First presidential transition of Donald Trump

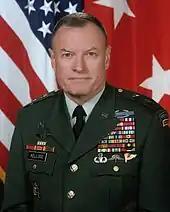
Retired general Keith Kellogg led the defense "agency action" unit of the transition.

The Trump transition team was led by Vice President-elect Mike Pence. It originally had six vice-chairs, which was expanded on November 29, 2016 to thirteen vice-chairs: Ben Carson, Chris Christie (previously head of the transition from May 2016 through election day), Michael Flynn (incoming national security advisor), Newt Gingrich, Rudy Giuliani, Jeff Sessions (incoming attorney general), with the addition of K. T. McFarland (incoming deputy national security advisor), Governor Mary Fallin, Senator Tim Scott, Representative Marsha Blackburn (previously on the executive committee), Representative Cathy McMorris Rodgers, Representative Tom Reed, and outgoing representative Cynthia Lummis.